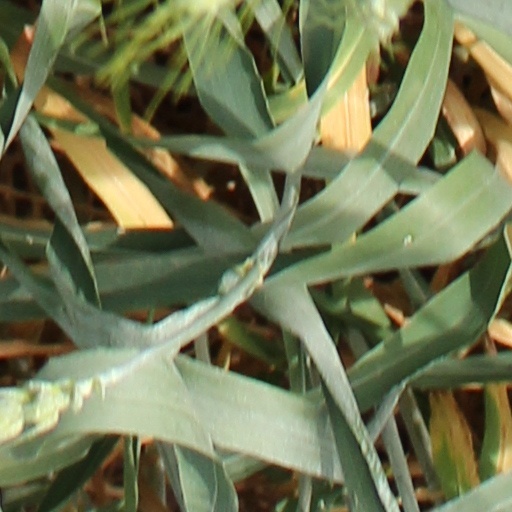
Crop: wheat